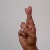
The image shows a hand gesture representing the letter 'R' in Indian Sign Language.